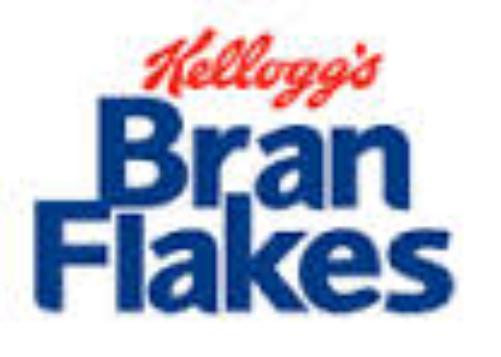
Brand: Bran Flakes
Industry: Food